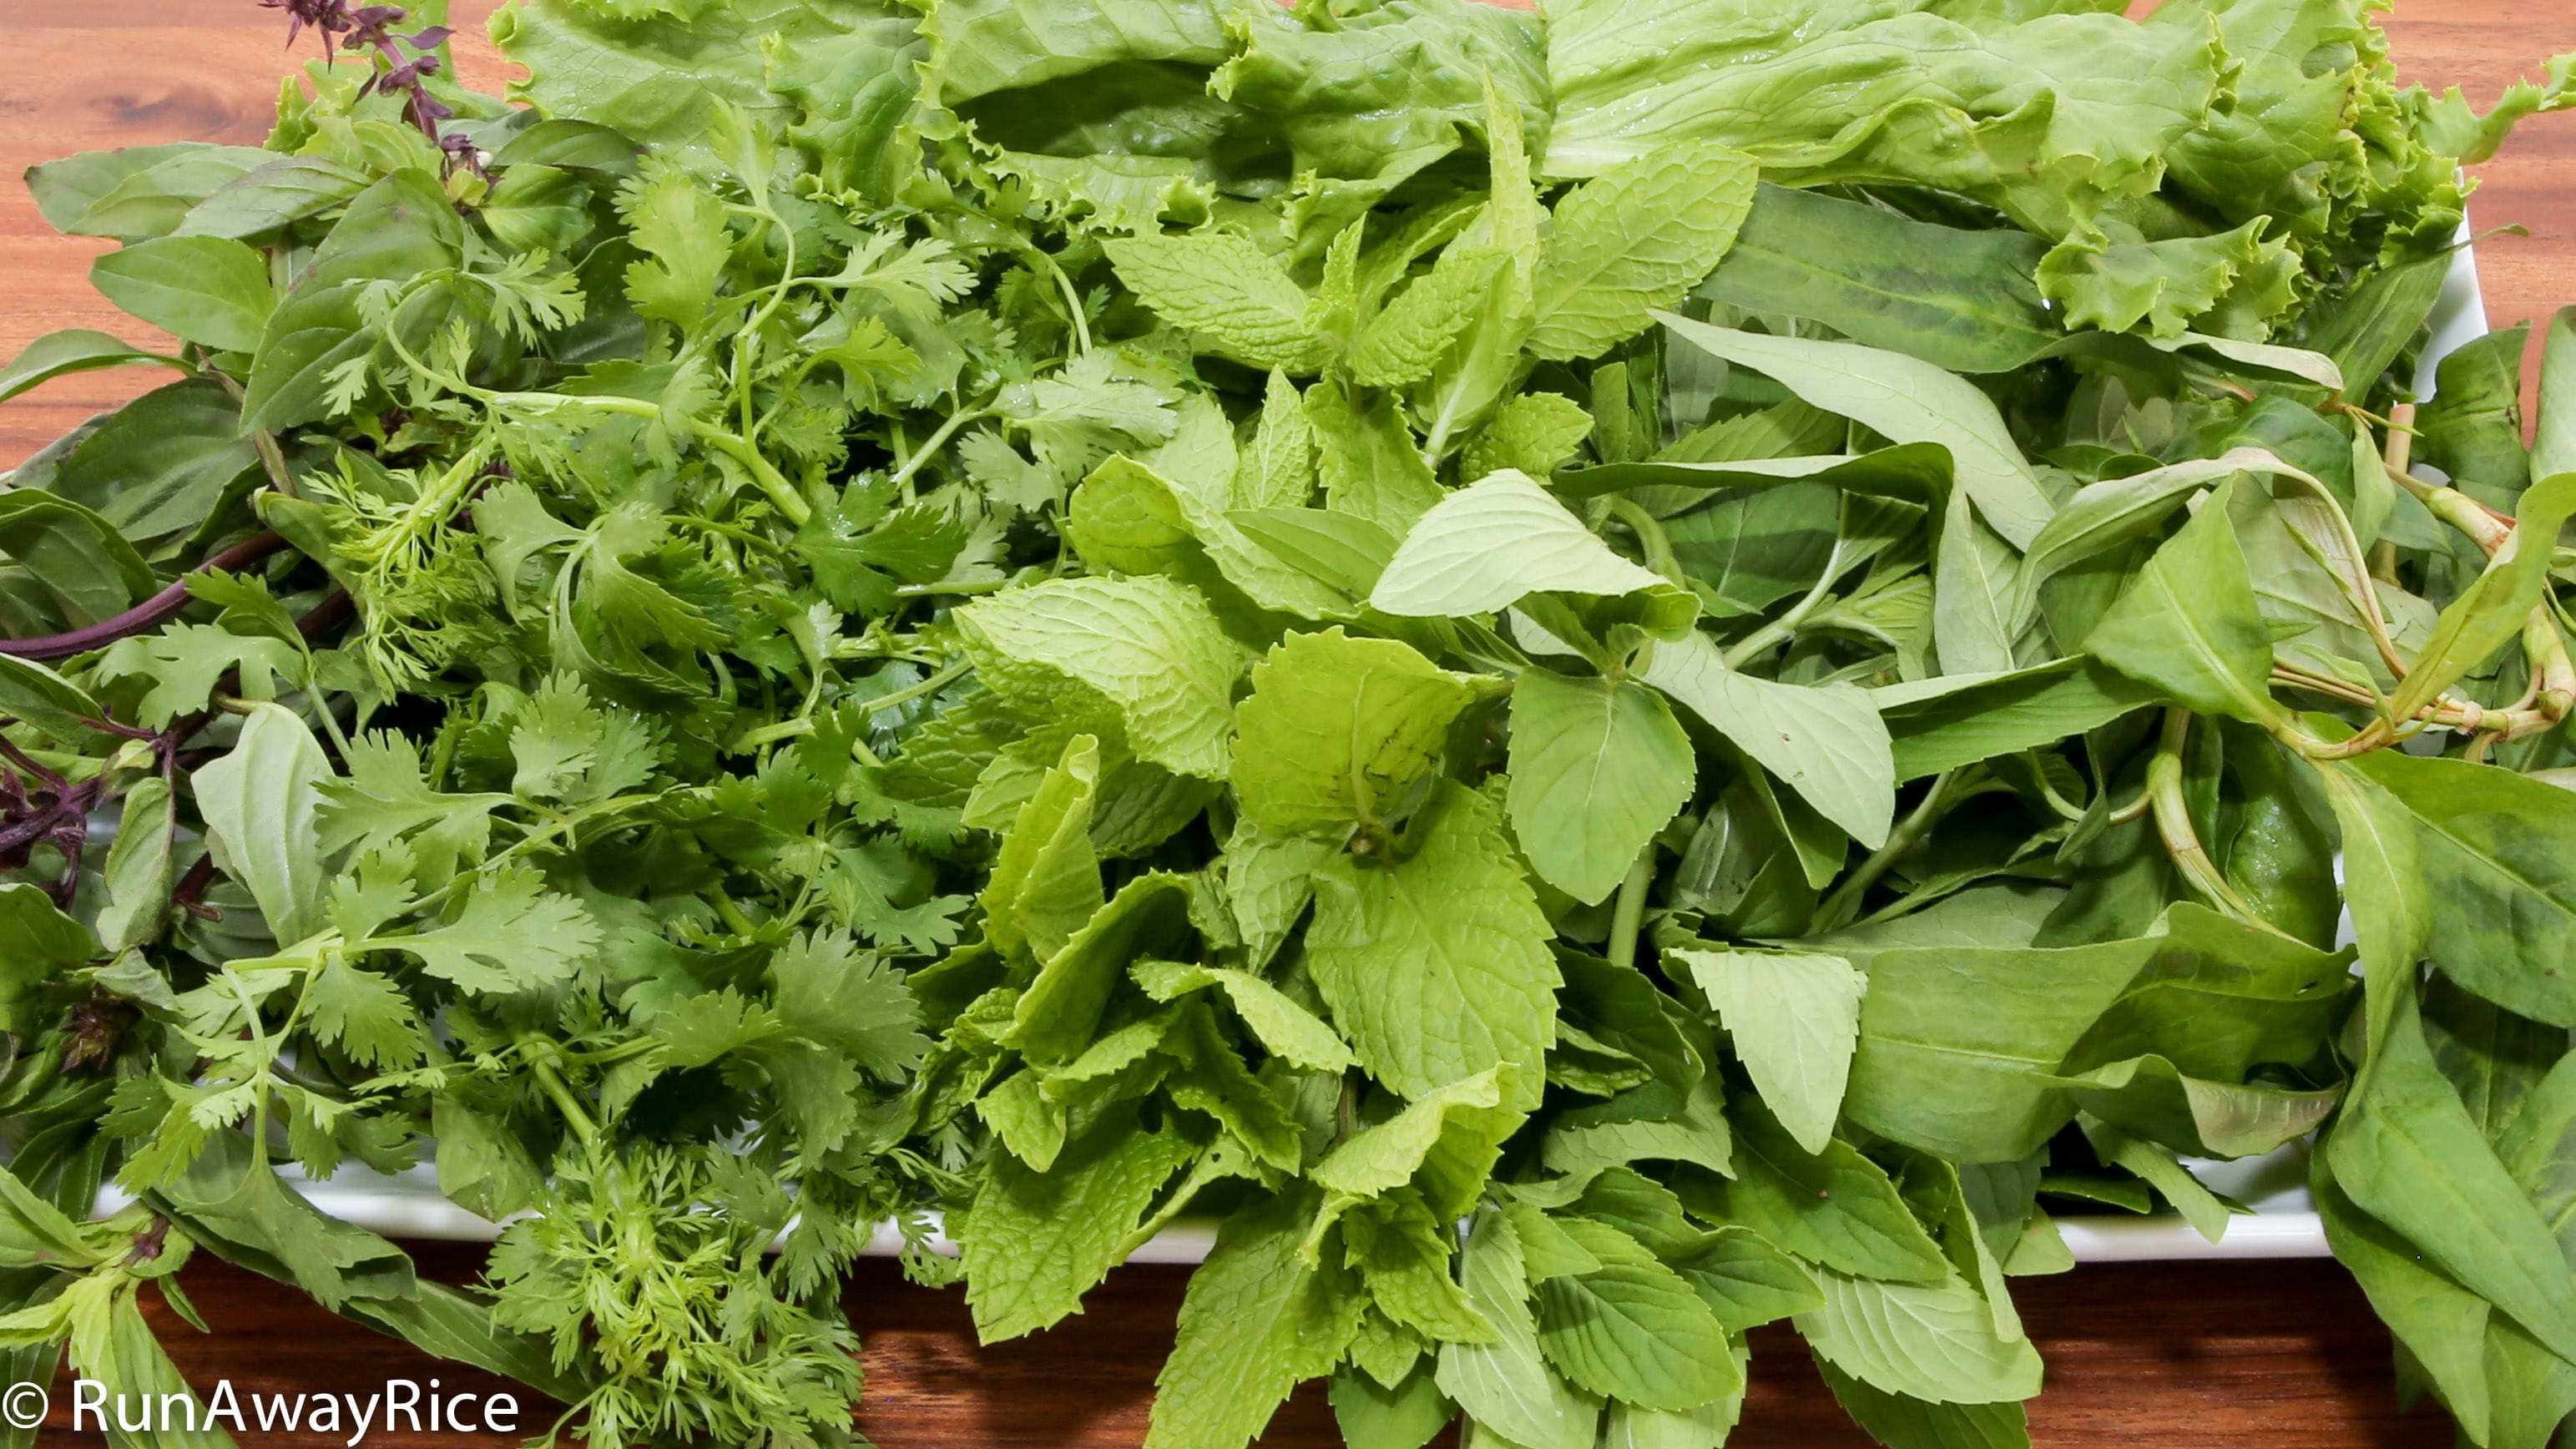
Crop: unknown
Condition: basil